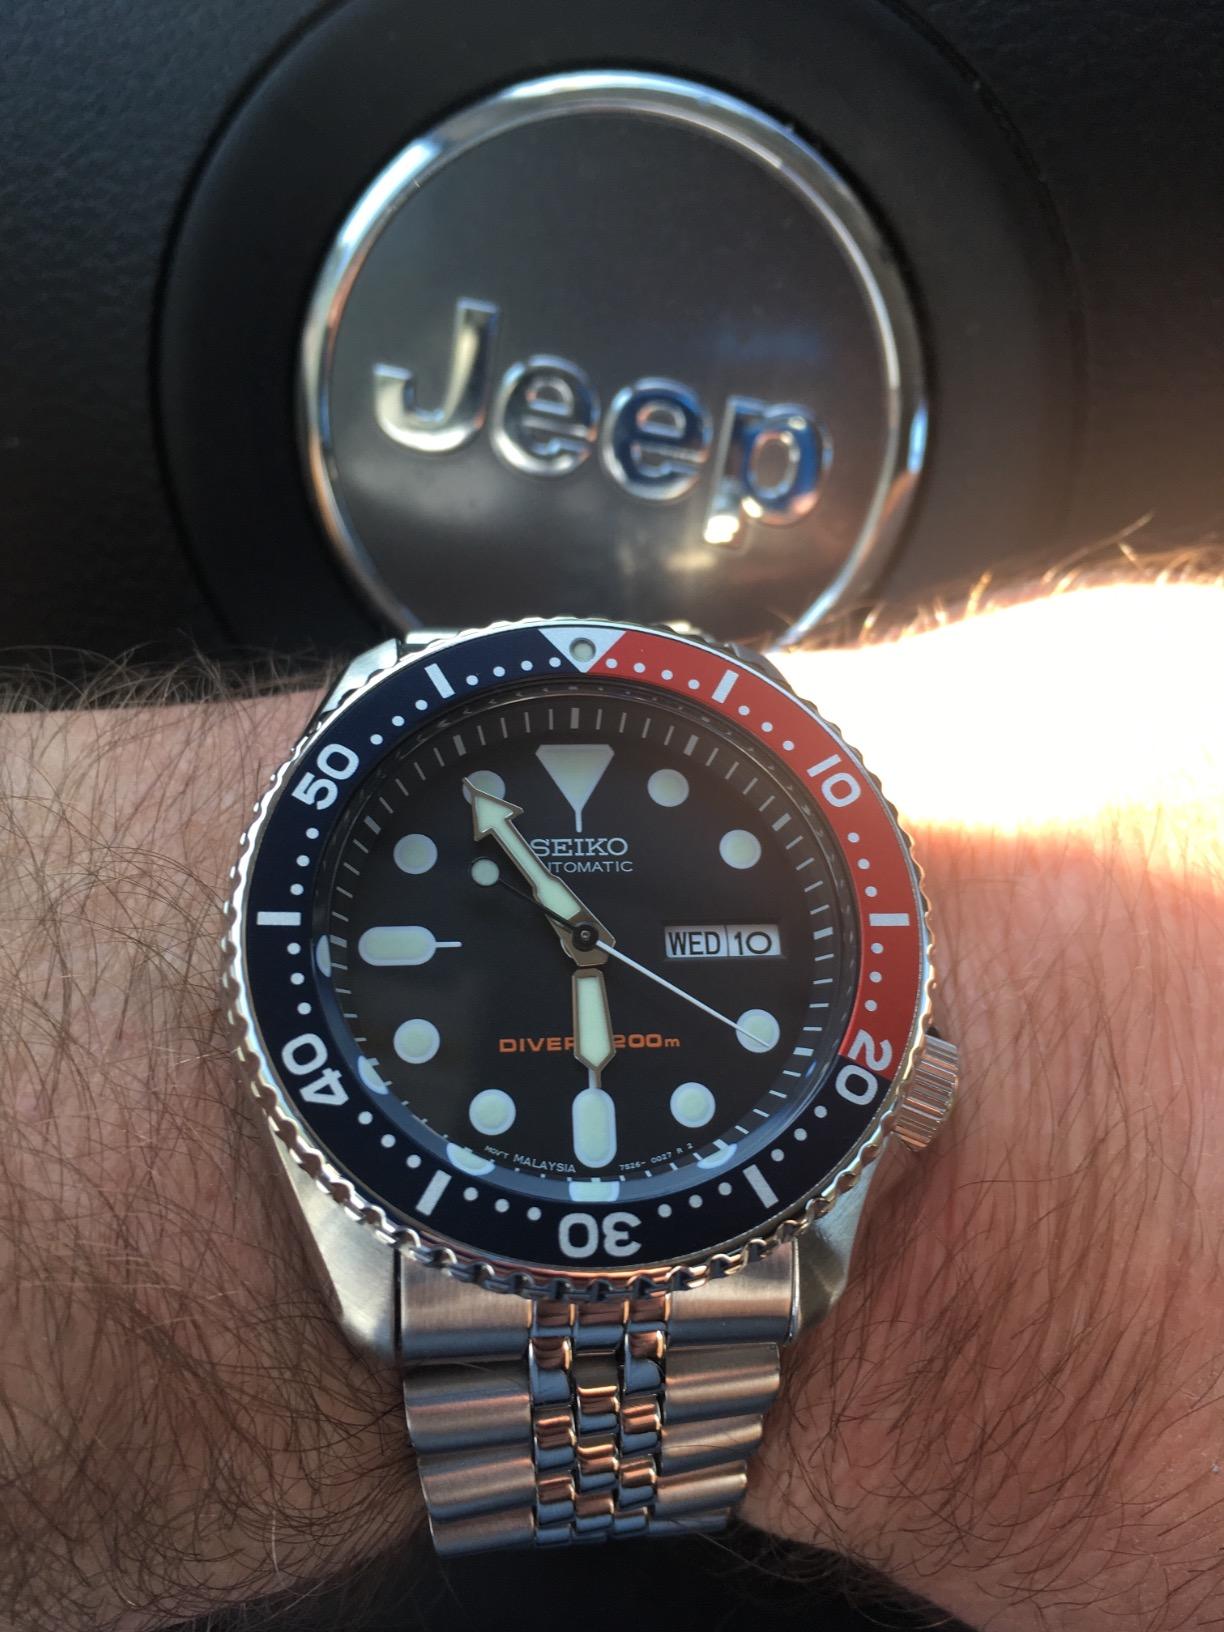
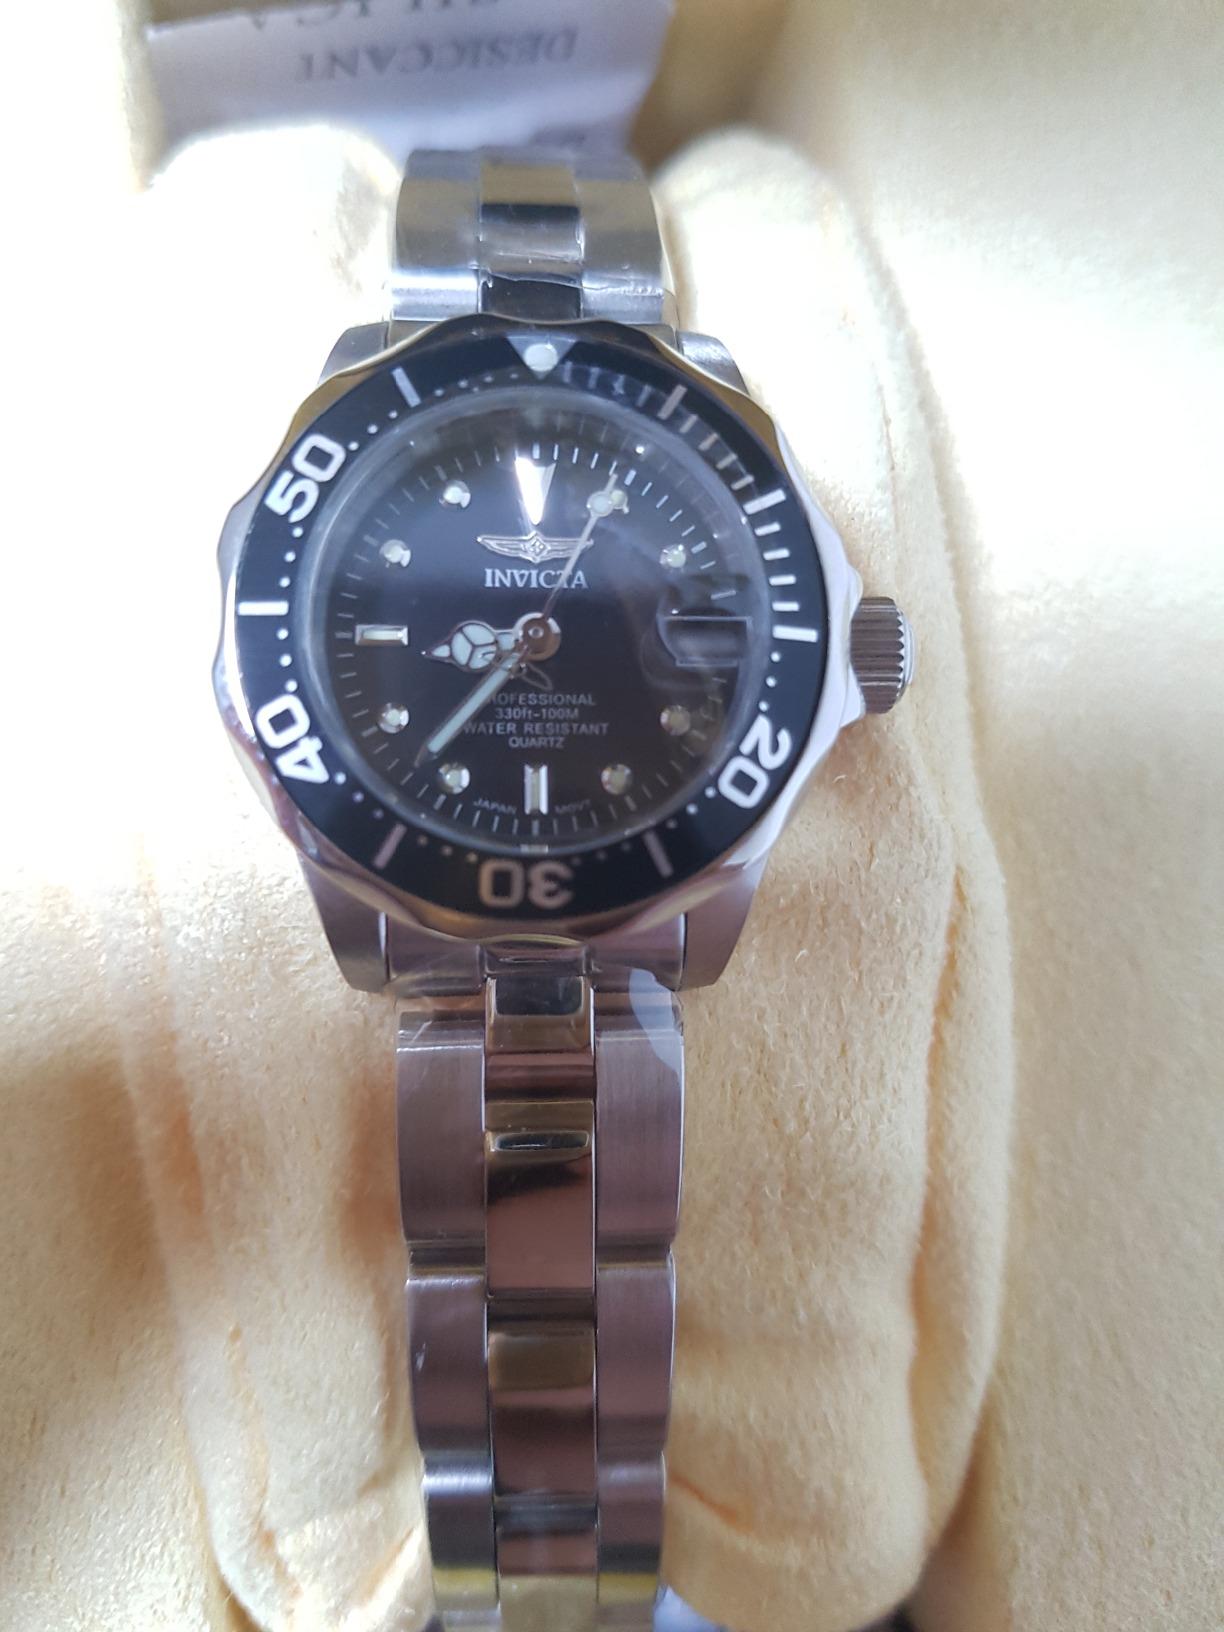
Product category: accessories_watch
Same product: no